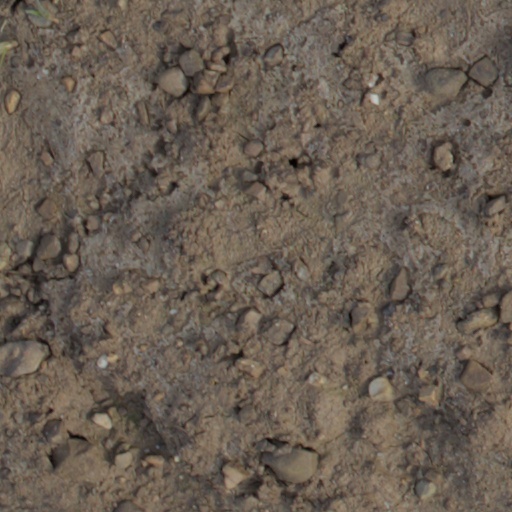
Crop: wheat